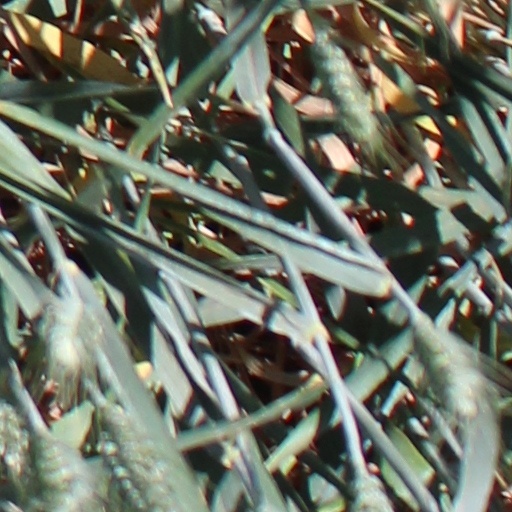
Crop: wheat